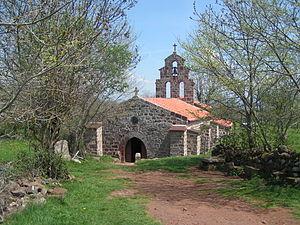
Chapelle Saint-Roch à Montbonnet sur le chemin de saint-Jacques de Compostelle du Puy à Conques
Cet article recense les monuments historiques de l'est de la Haute-Loire, en France.
Bains est une commune française située dans le département de la Haute-Loire, en région Auvergne-Rhône-Alpes.